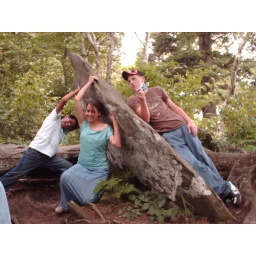
We found this rock on a mountain hike in Tennessee